Warwick

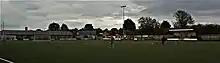
A panorama of the club from 2021

In 1788 the Earl of Warwick obtained an Act of Parliament to enable him to build a new bridge over the Avon: Castle Bridge, which consists of a single sandstone arch was opened in 1793. It replaced an older 14th century bridge further downstream, known as Old Castle Bridge, which fell into ruin, although remains of it can still be seen. The Warwick and Birmingham and Warwick and Napton canals were both opened through Warwick in 1800. They now form parts of the Grand Union Canal.